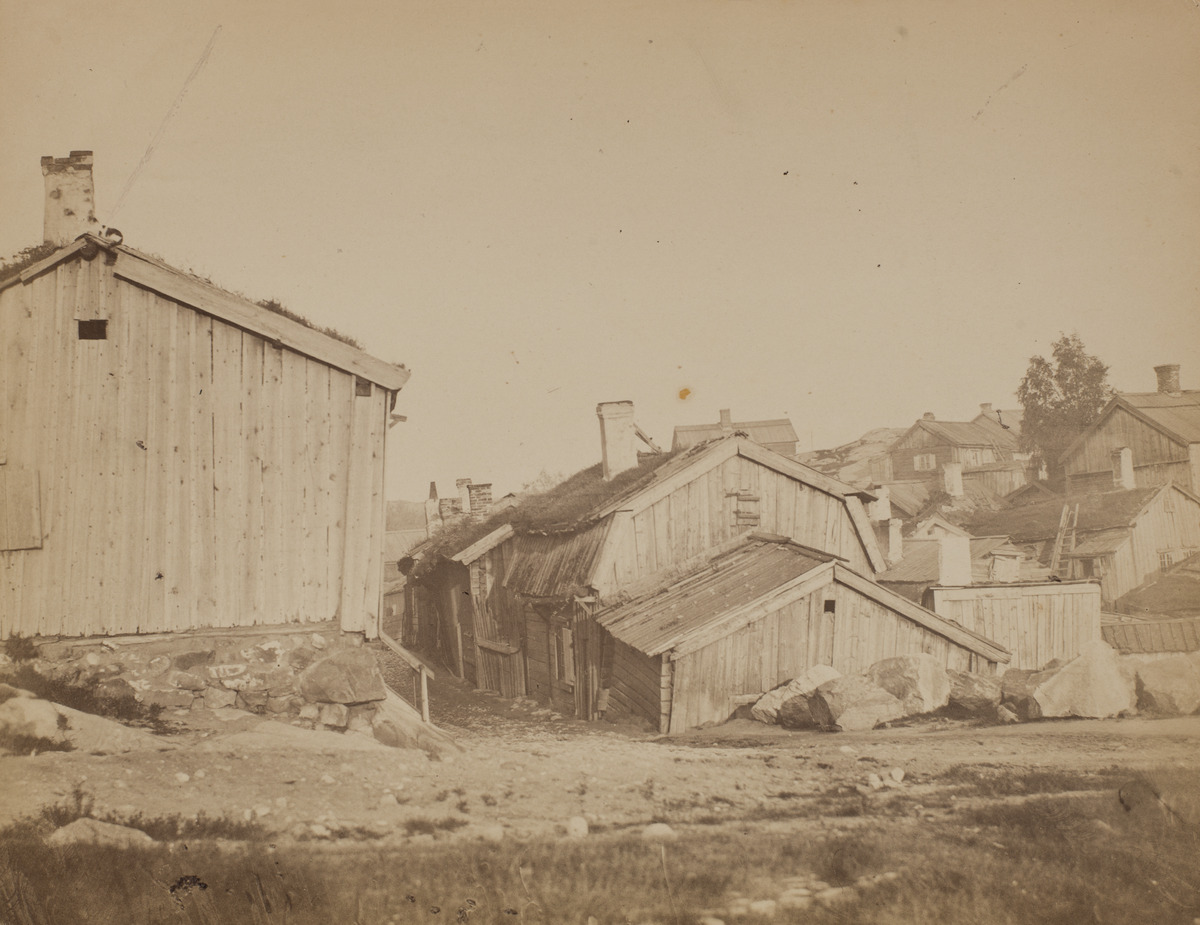
Näkymä Katajanokalle, Pitkäkadun alkuun (Lång Gatan) ja Katajanokan mökkeihin nykyisen Satamakadun ja Katajanokan puiston paikalla
sisällön kuvaus: Näkymä Katajanokalle, Pitkäkadun alkuun (Lång Gatan) ja Katajanokan mökkeihin nykyisen Satamakadun ja Katajanokan puiston paikalla. Pitkäkadulla, vasemmalla tontit 45 ja 50, oikealla tontti 43 (ja risteyksen takana tonttien 54 ja

53 rakennuksia). Kuvan alle pohjustuspahviin painettu teksti "Parti af Skatudden". Kuvan alla, sen vasemman alakulman alle on pohjustuspahviin painettu teksti "Photogr. af C.A. Hårdh".

Vasemmassa

reunassa olevan rakennuksen katolla kissa. mustavalkoinen
Kuvaaja: Hårdh, C.A., valokuvaaja
Ajankohta: kuvausaika 1868
Paikka: Suomi, Uusimaa, Helsinki, Katajanokka Helsinki
Aiheet: kaupunkimaisema, kadut, rakennukset, puurakennukset, asuinrakennukset, mökit, katot, turvekatot, kissat